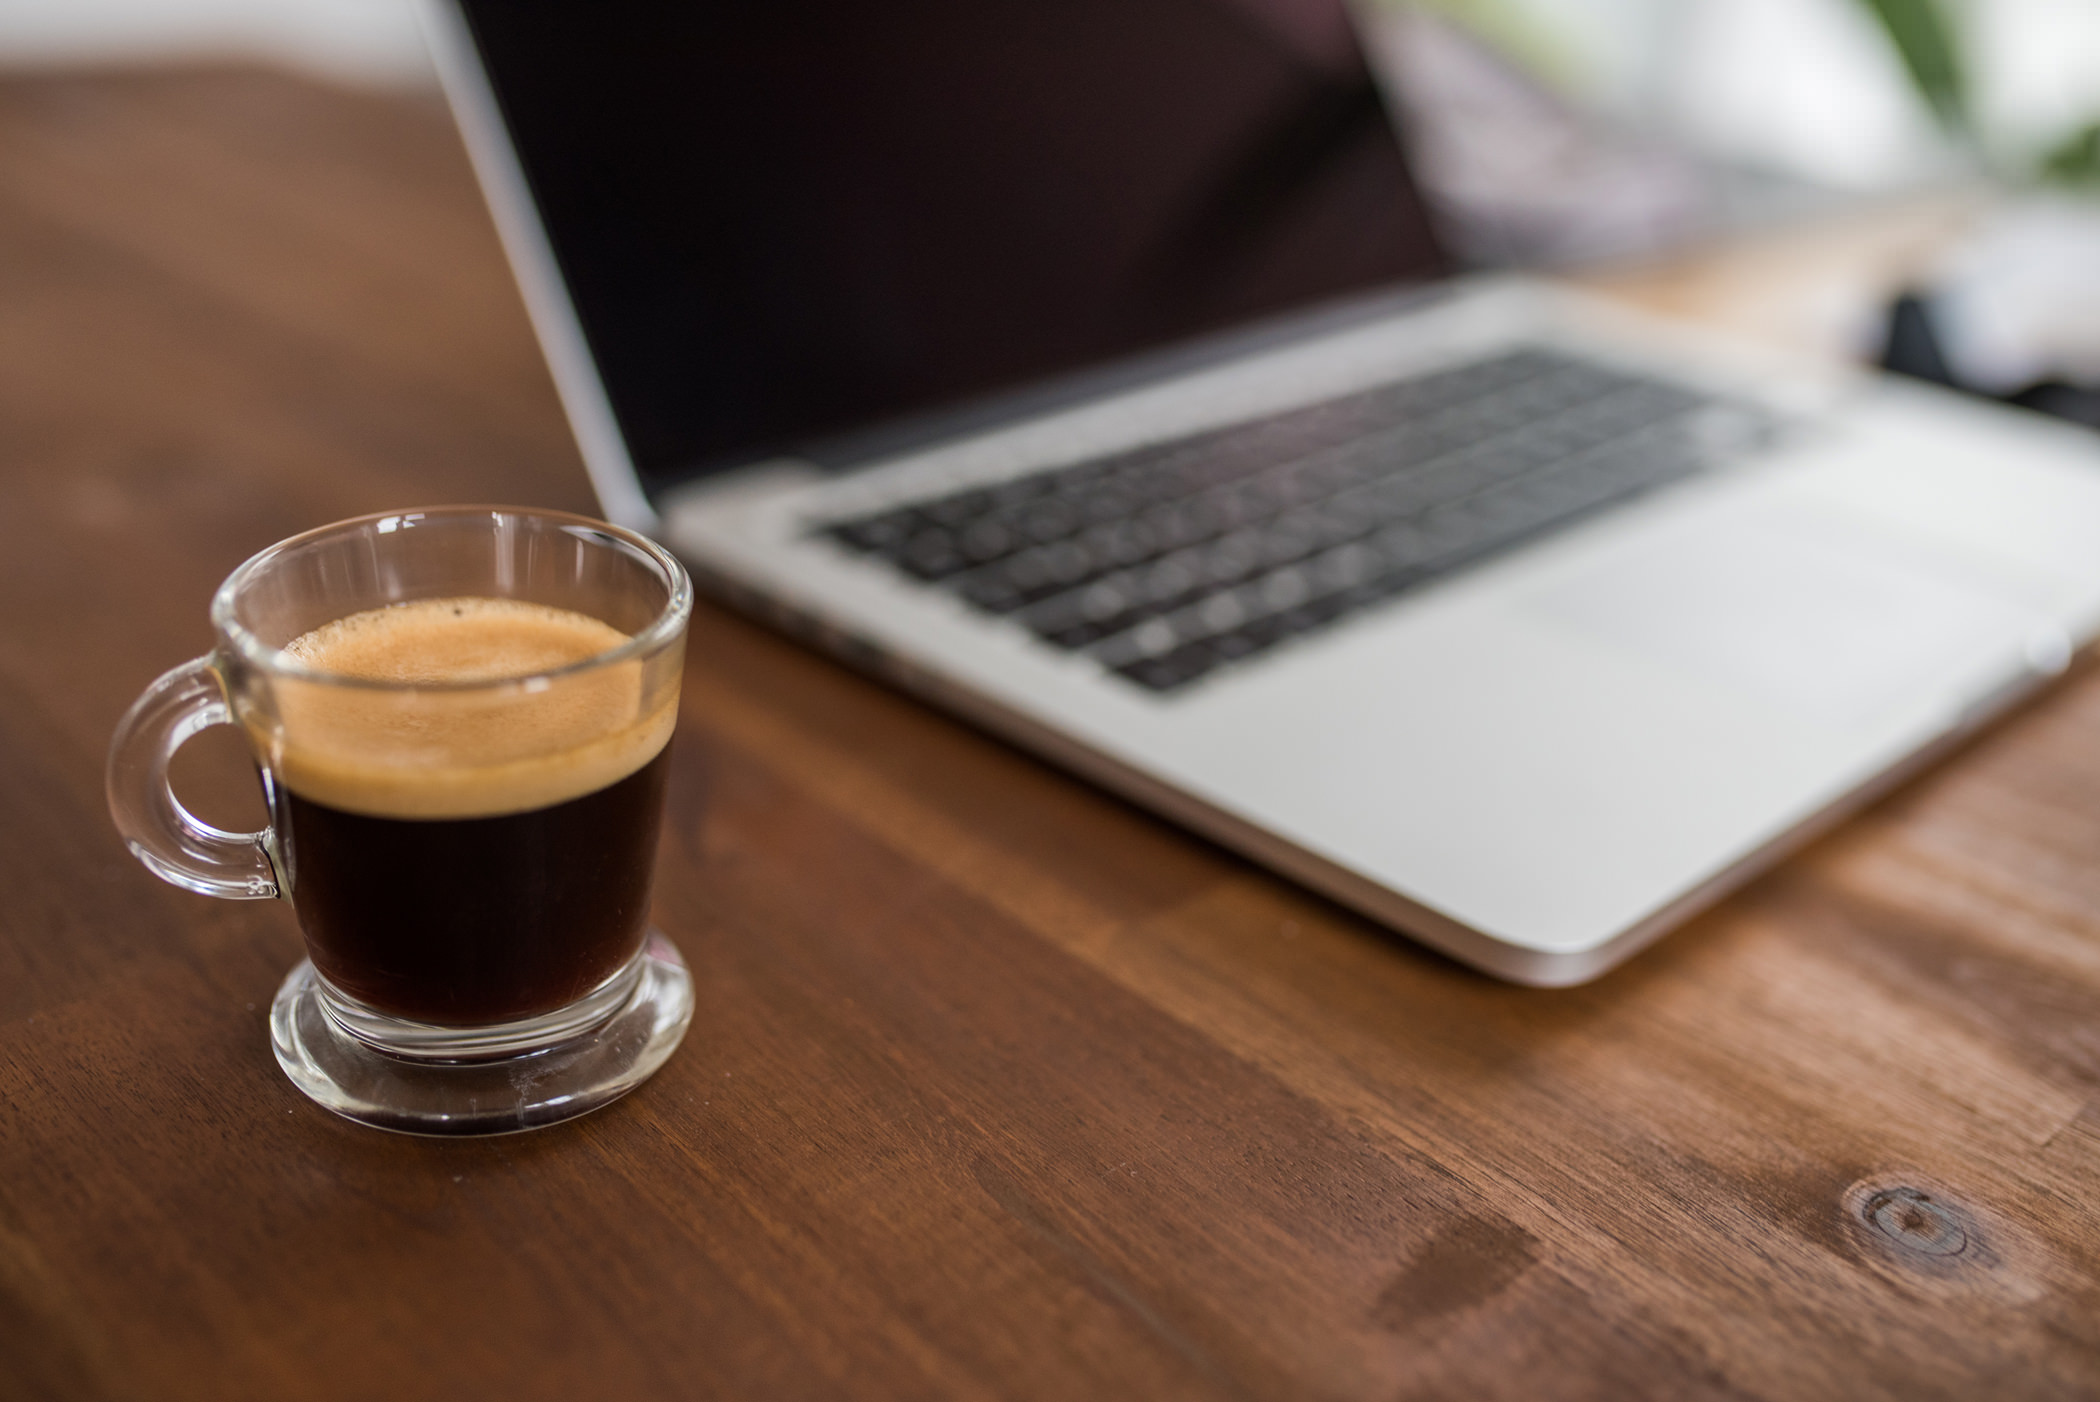
drink, cup, lungo, espresso, drinkware, wood, coffee cup, distilled beverage, liqueur, coffee, cortado, ristretto, caffeine, black drink, gadget, food, tableware